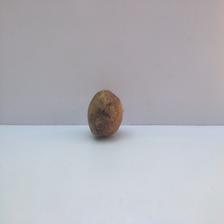
Size: Spoiled